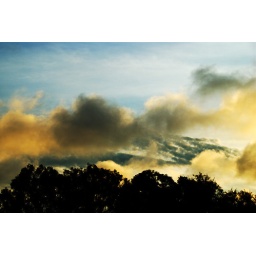
Morning sun sets the clouds on fire under the cool blue canopy of the monsoon skies.